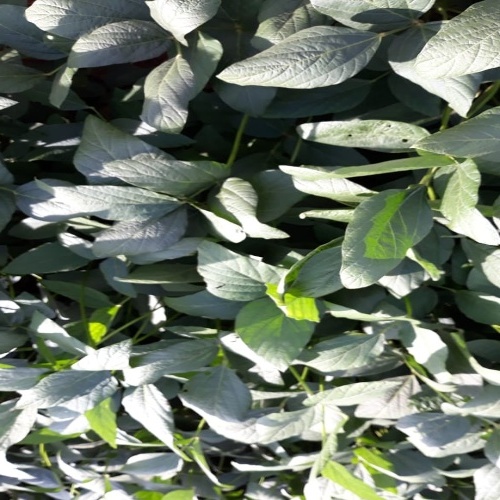
Label: Diabrotica_speciosa